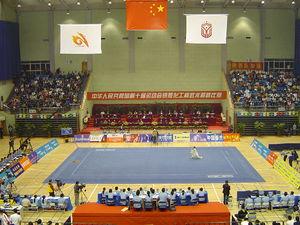
Le wushu ou wushu moderne est le sport de compétition des arts martiaux chinois traditionnels.
Les arts martiaux chinois, popularisés sous le nom de kung-fu, également désignés par les termes mandarins wǔshù, guóshù ou quánfǎ et parfois désignés sous le terme de boxes chinoises, sont constitués de centaines de styles différents de combat à main nue ou armée, qui ont été développés en Chine au fil des siècles.